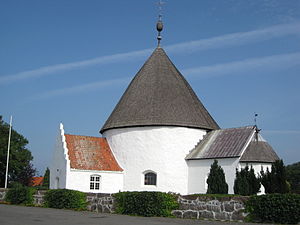
Ny Kirke
Ny Kirke
Ny Kirke i den lille by Nyker på Bornholm.
Ny Kirke ligger i udkanten af Nyker by ca. syv kilometer nordøst for Rønne i Nyker Sogn, Vester Herred i Bornholms Regionskommune.